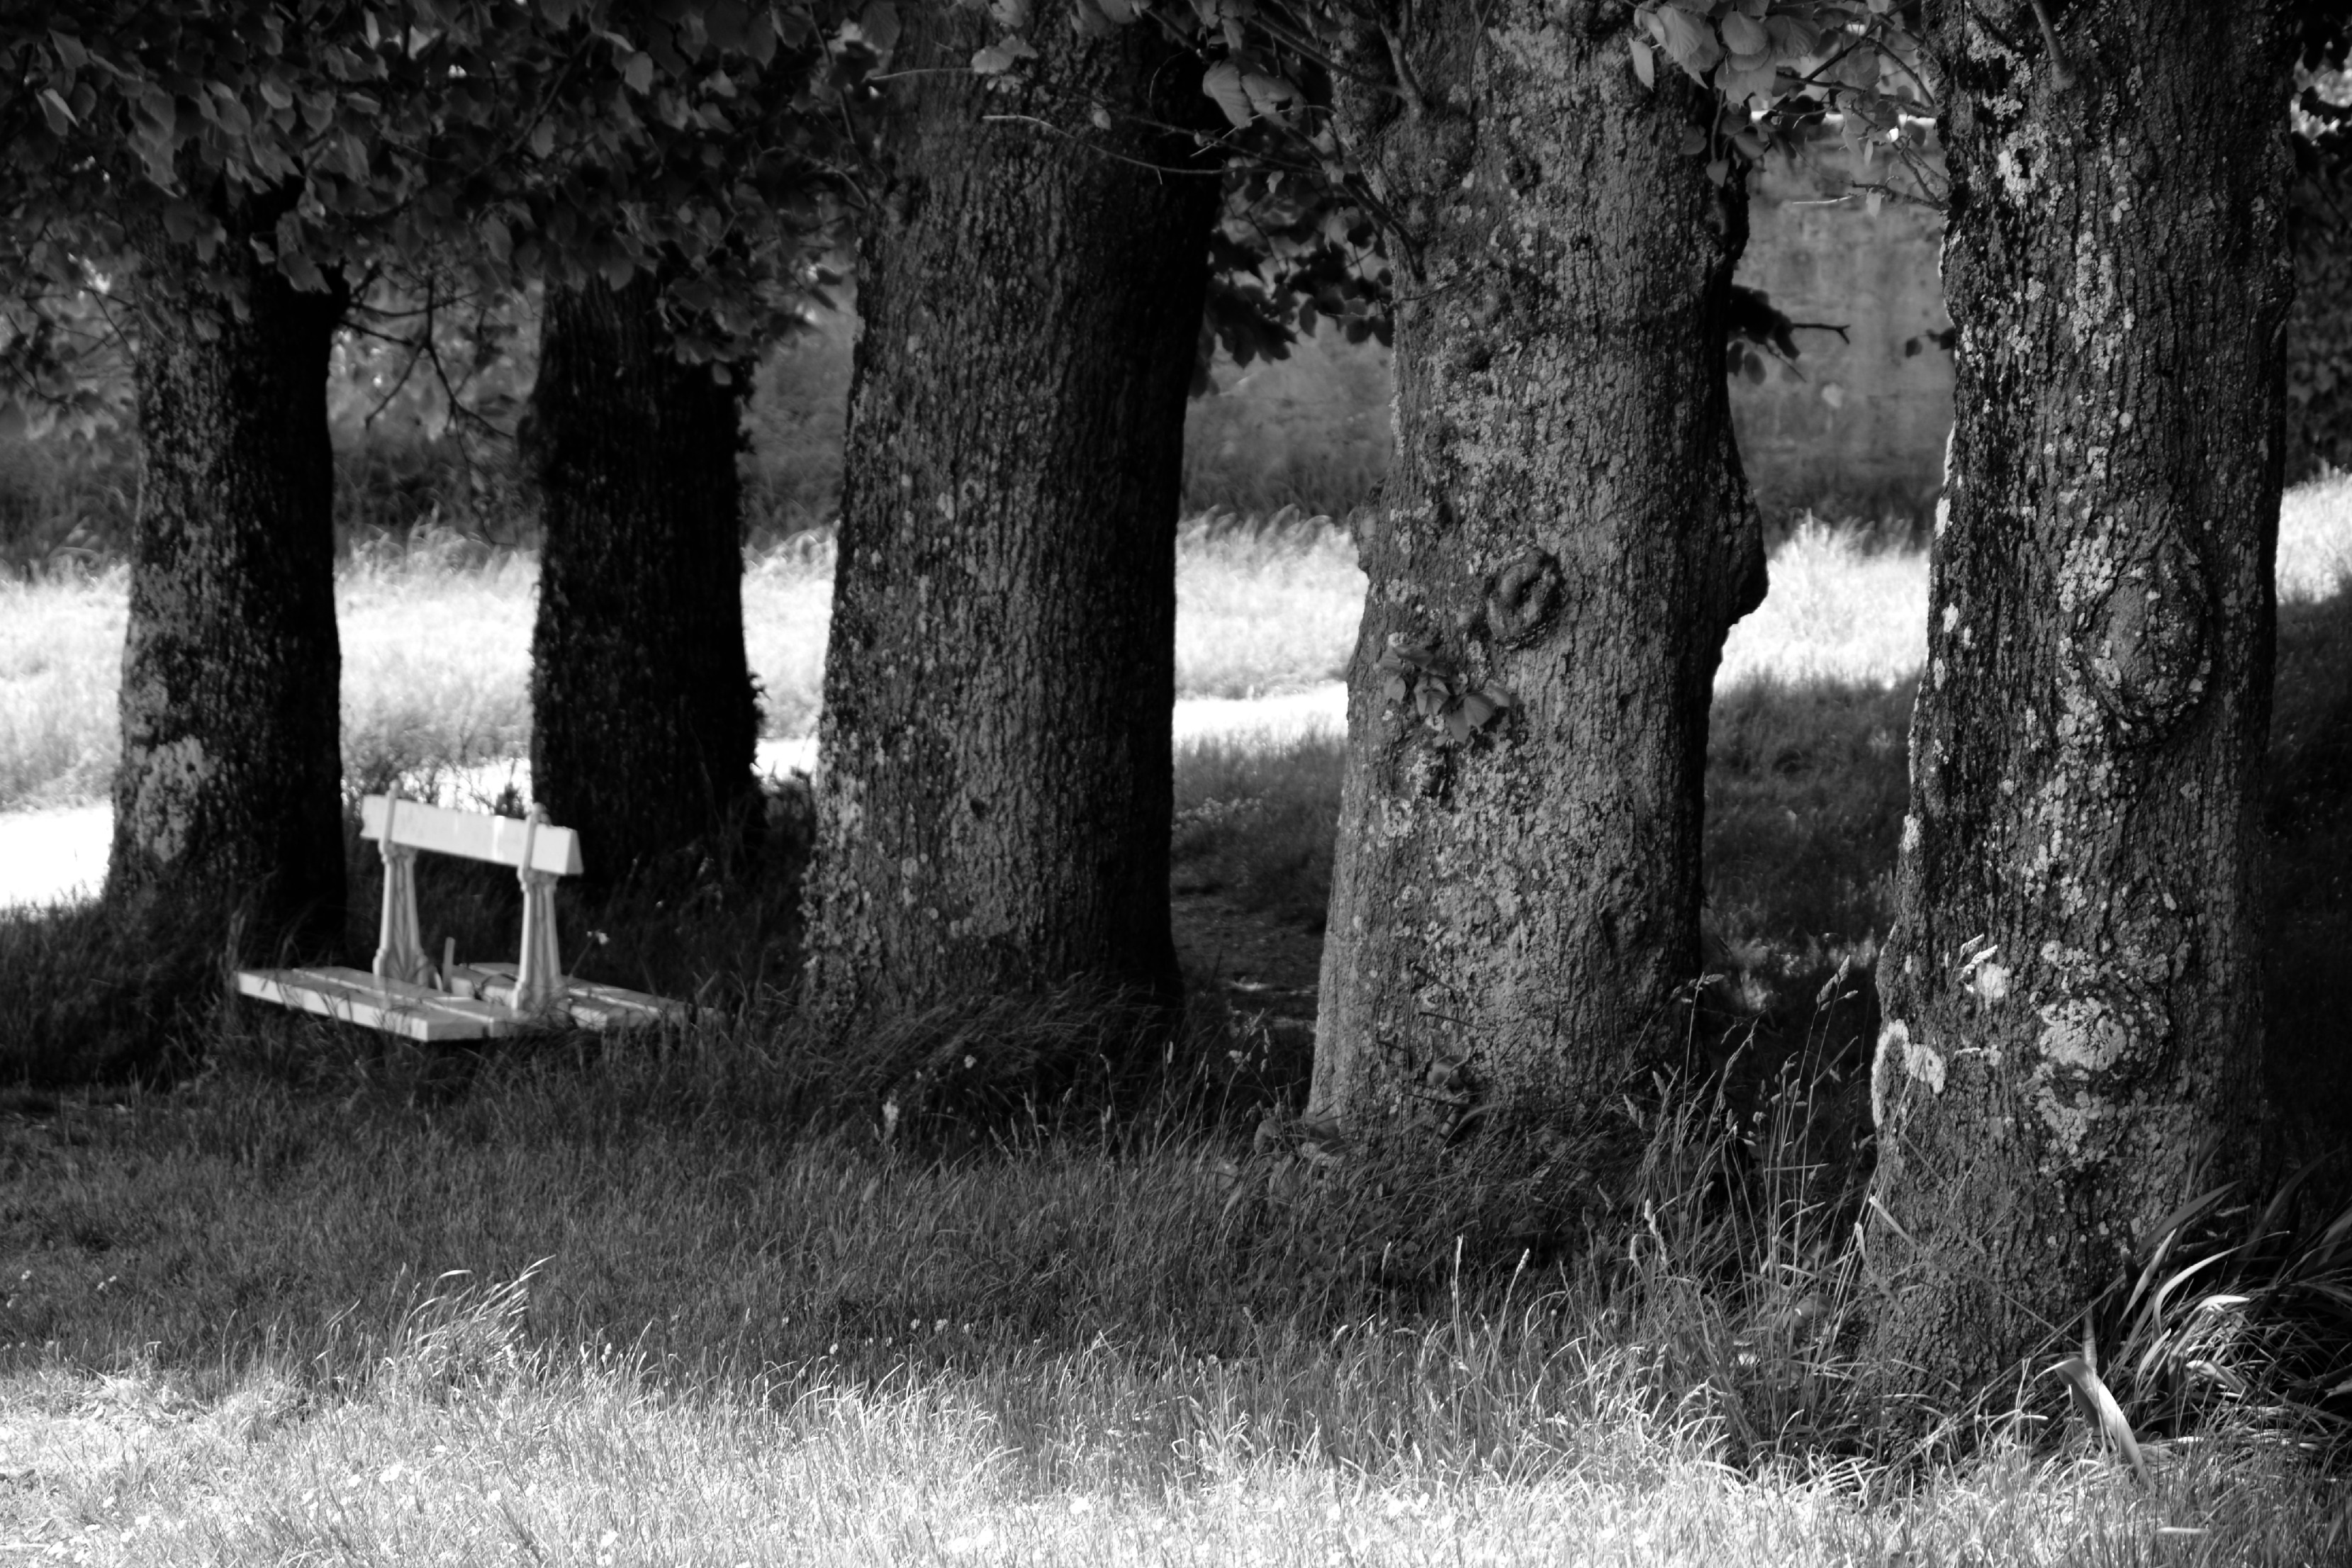
tree, nature, forest, path, grass, black and white, plant, wood, white, bench, photography, sunlight, park, darkness, black, garden, monochrome, trees, ruins, photograph, woodland, based, rural area, monochrome photography, woody plant